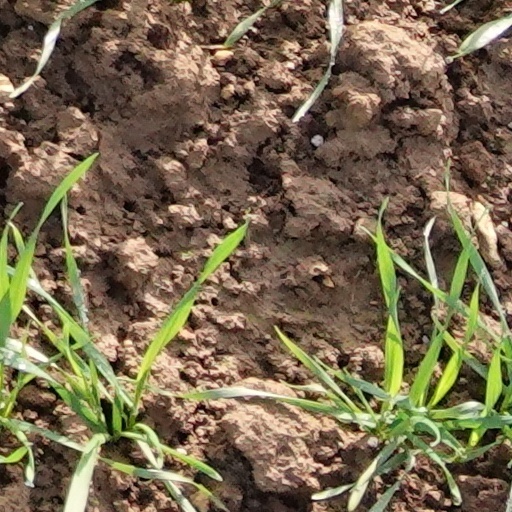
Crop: wheat